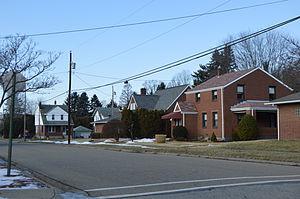
Cheswick est un borough situé dans le comté d'Allegheny, en Pennsylvanie, aux États-Unis. En 2010, il comptait une population de 1 746 habitants. Il est incorporé le 4 mars 1902.